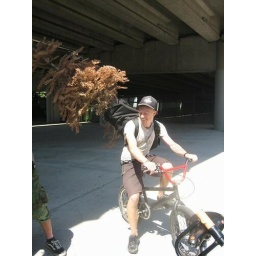
Scotty rolled up with a Christmas tree in his bag